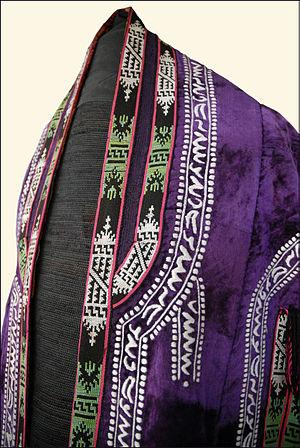
La parandja est un vêtement qui a été porté par les femmes de l'Ouzbékistan jusqu'au milieu des années 1920. Cette cape les recouvrait totalement. Souhaitant abolir la pratique de l'Islam et rétablir l'égalité entre les sexes, les soviétiques l'ont interdite en 1927. Elle a néanmoins mis des années à disparaître. Ouzbékistan / Tachkent / Le musée des arts décoratifs. Broderie en soie et velvet